Redlining

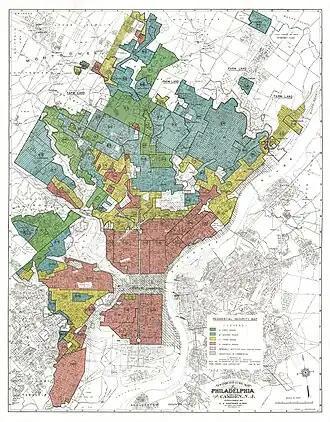
A 1937 HOLC "residential security" map of Philadelphia, classifying various neighborhoods by estimated "riskiness" of mortgage loans

Redlining is a discriminatory practice in which financial services are withheld from neighborhoods that have significant numbers of racial and ethnic minorities. Redlining has been most prominent in the United States, and has mostly been directed against African Americans, as well as Mexican Americans in the Southwestern United States. The most common examples involve denial of credit and insurance, denial of healthcare, and the development of food deserts in minority neighborhoods.